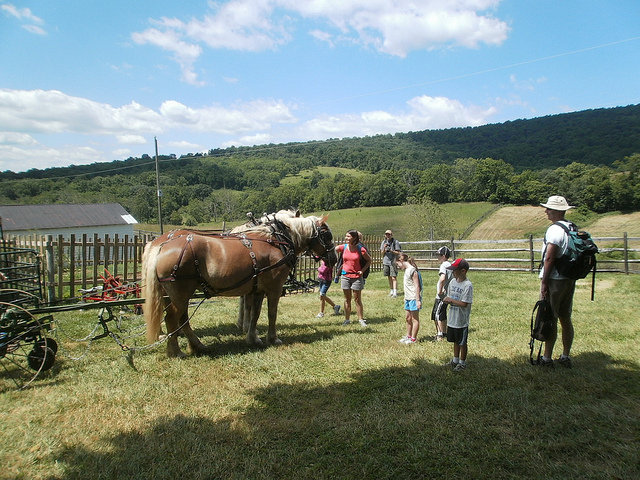
user: Given an image and a question. Answer the question in a short answer. Question: What is it called if you rode this horse as it's shown? Short Answer:
assistant: bareback